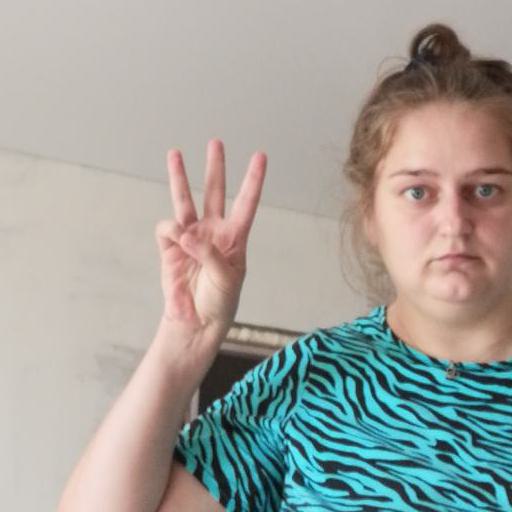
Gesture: three